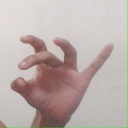
अक्षर: ओ